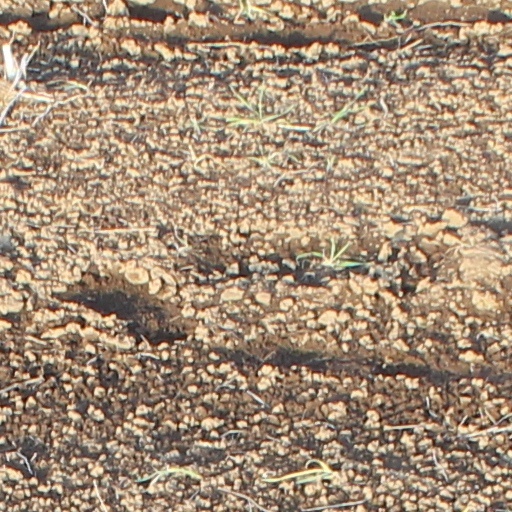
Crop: wheat